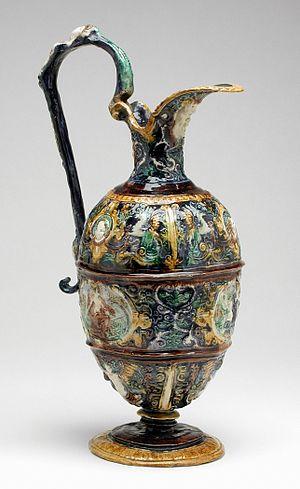
François Briot est un orfèvre français.